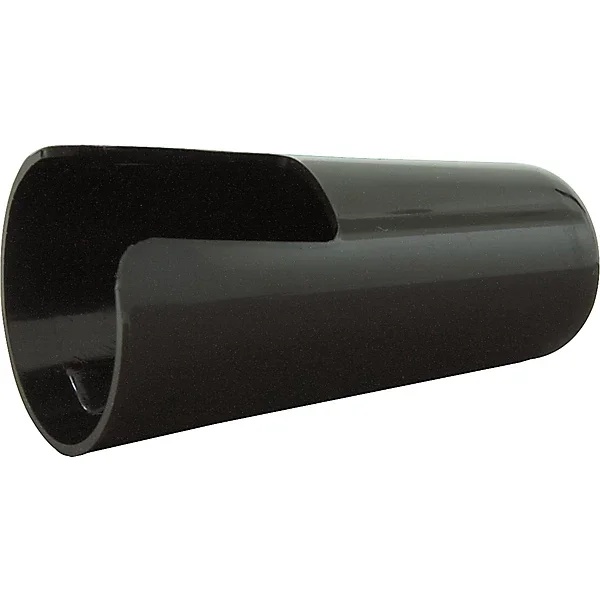
Mouthpiece Cap for Clarinet
Mouthpiece Cap for Clarinet
Brand: U.S. Band & Orchestra Supplies
Category: Arts & Entertainment > Hobbies & Creative Arts > Musical Instrument & Orchestra Accessories > Woodwind Instrument Accessories > Clarinet Accessories > Clarinet Ligatures & Caps > Standard Ligatures & Caps